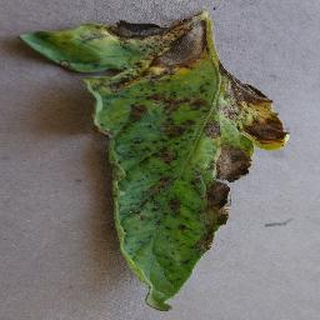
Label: tomato_early_blight